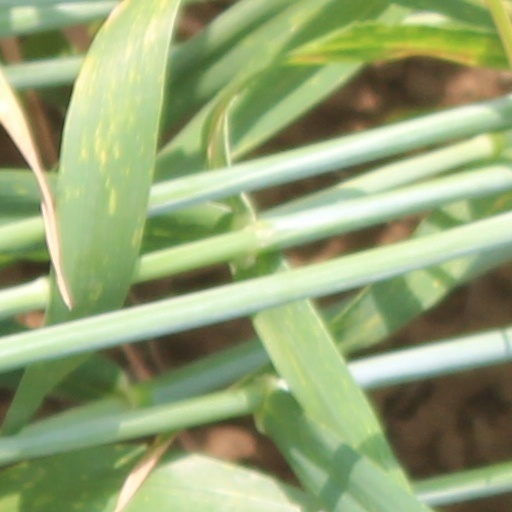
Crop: wheat